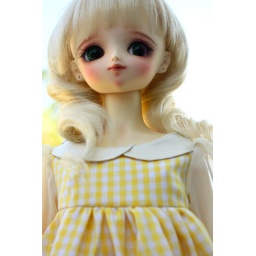
My old F-07 in a new yellow dress I made for her!